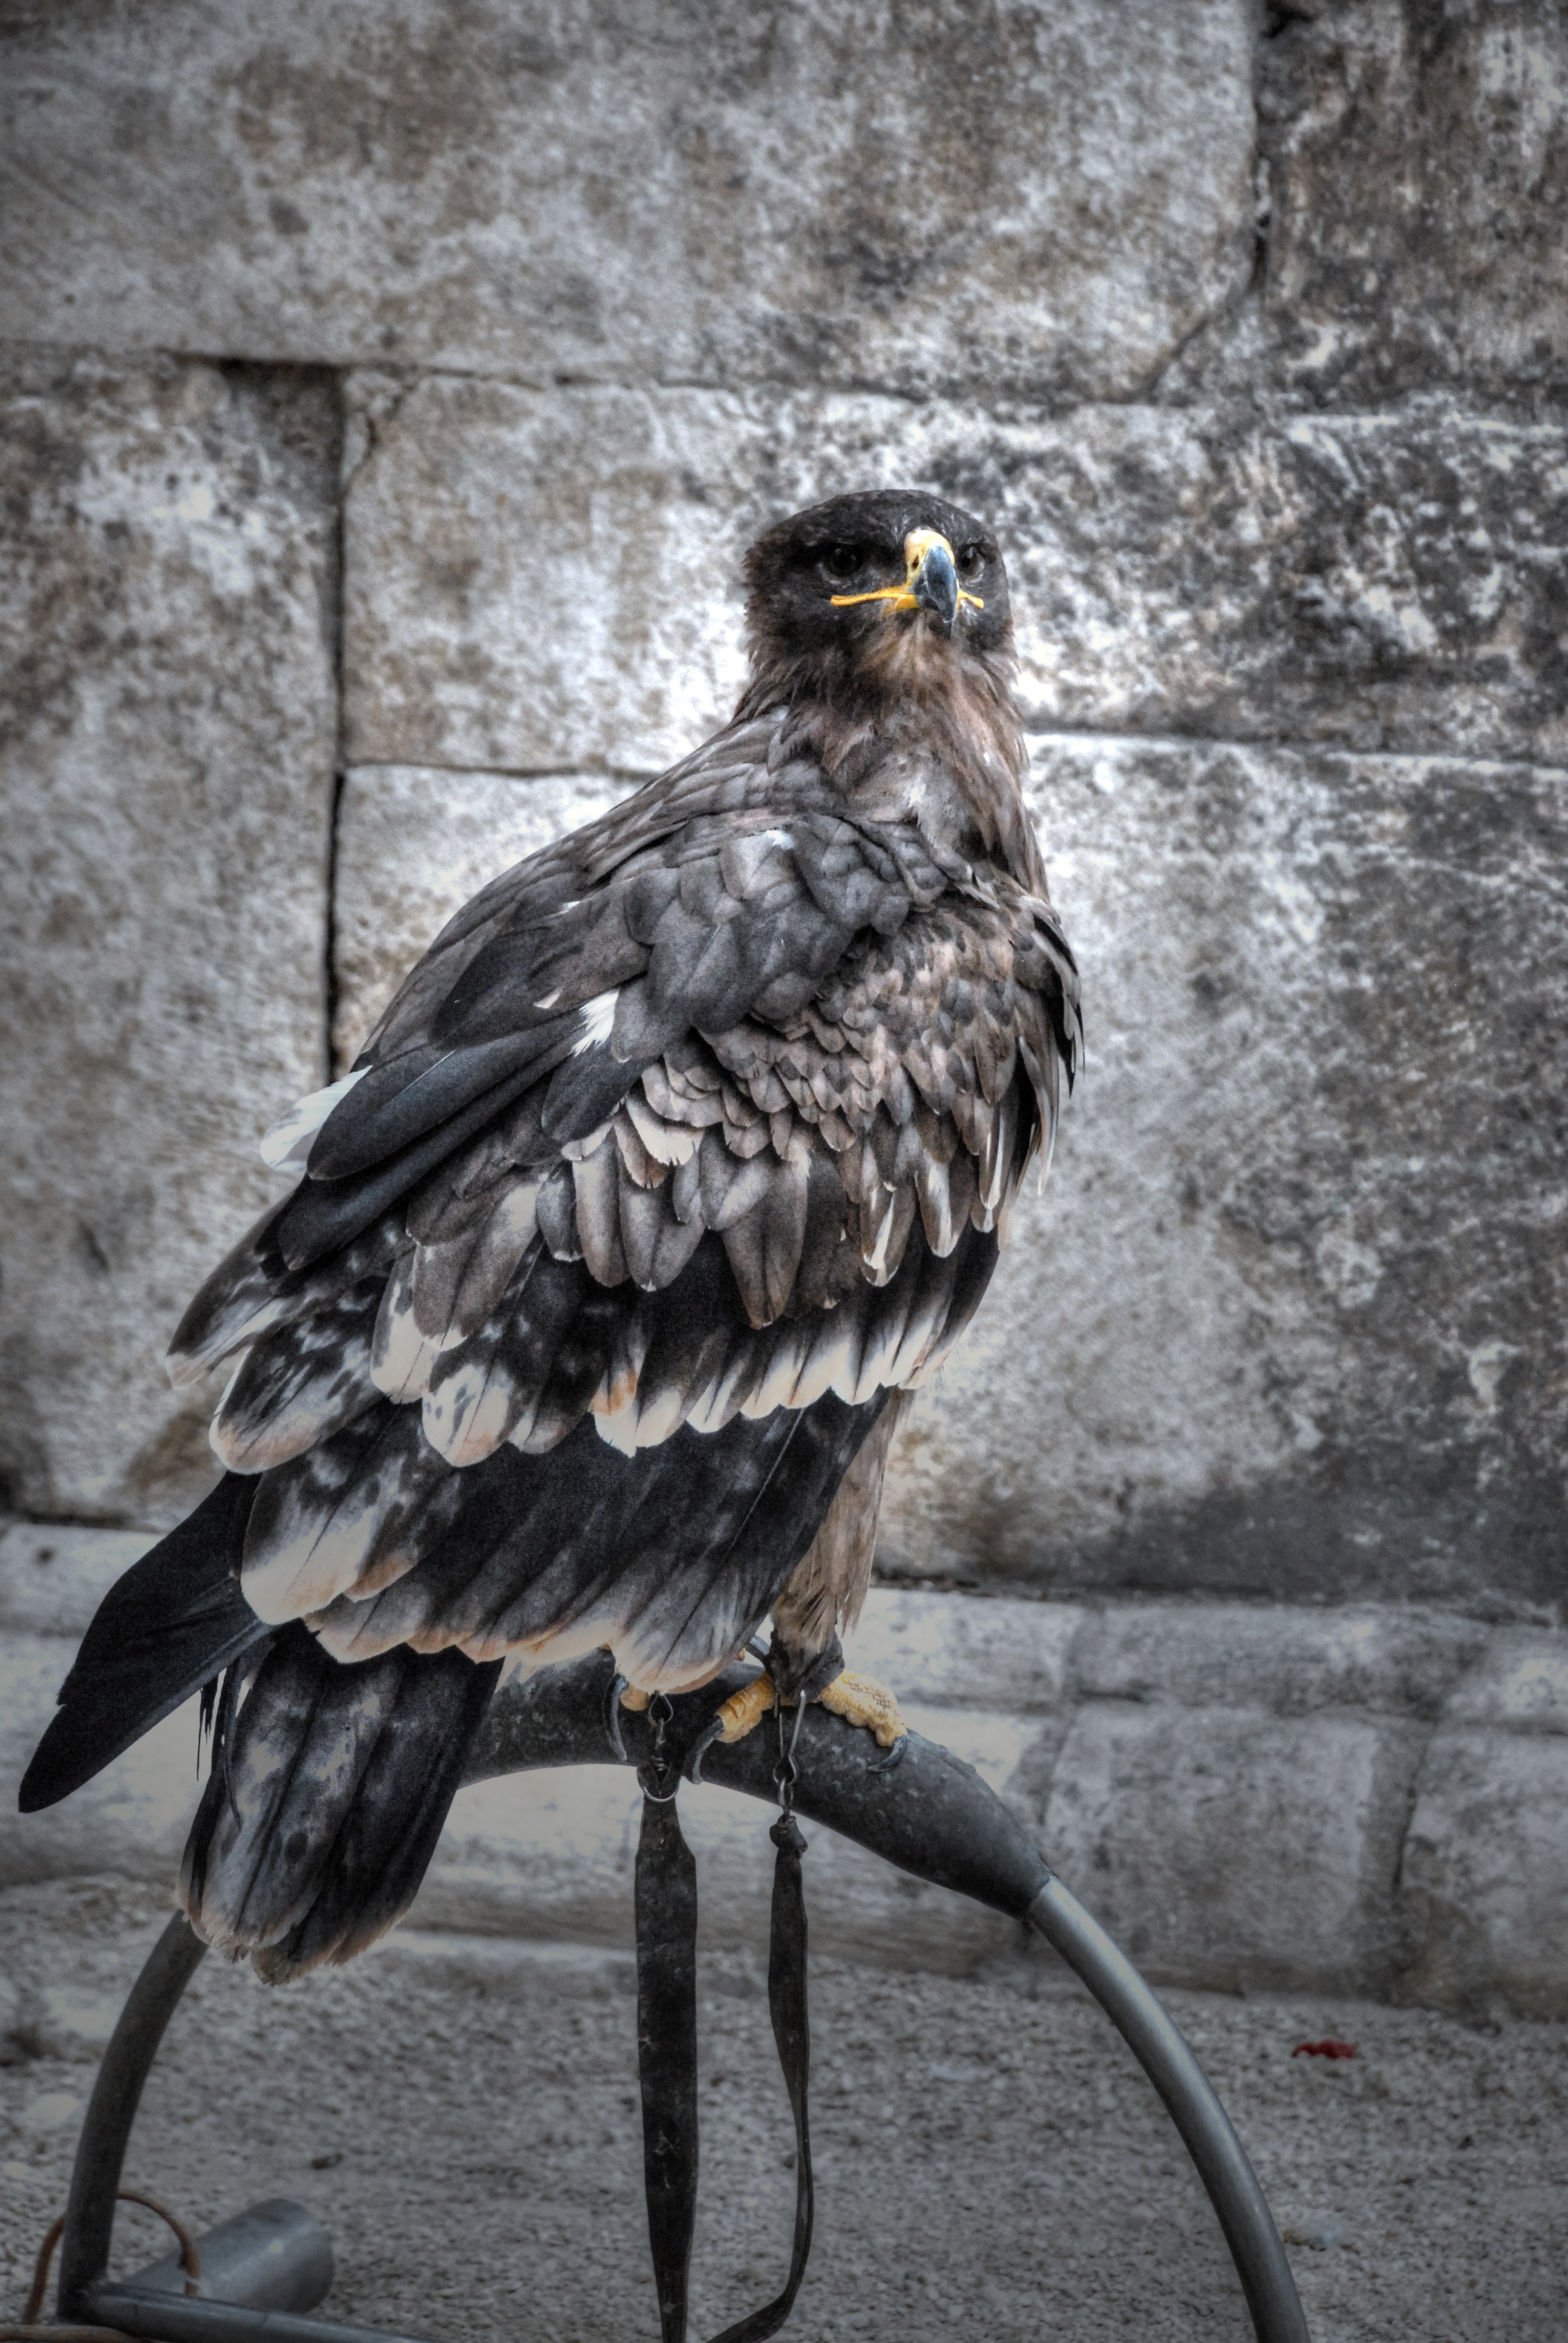
bird, wing, wildlife, beak, italy, fauna, raptor, bird of prey, vertebrate, vulture, sulmona, accipitriformes